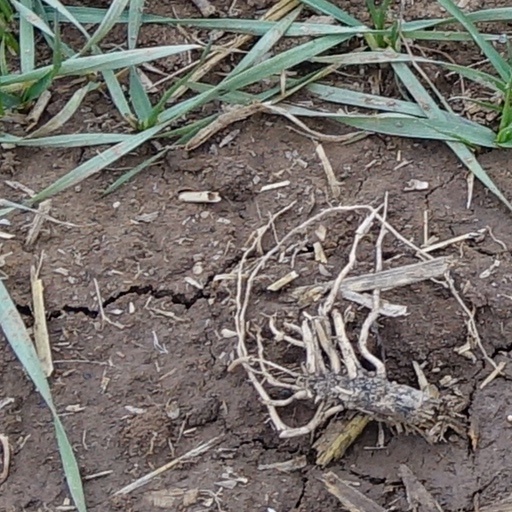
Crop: wheat